List of automobiles known for negative reception

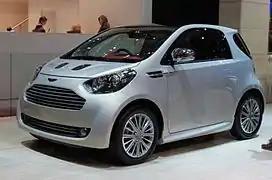
Aston Martin Cygnet

The Dodge Caliber, a compact hatchback released for the 2007 model year to replace the critically acclaimed and popular Dodge Neon, was not as successful in the marketplace. Reasons included its bad styling, cheap and poorly made interior, poor performance, and unrefined powertrains. "The Truth About Cars" panned the Caliber across multiple reviews, claiming that, "the Caliber shows that bad Detroit habits are hard to break, firing blanks in this latest battle of the econobox wars" and that, "Despite an independent rear suspension, the car displays all the grace of a sumo wrestler on figure skates." In another review, TTAC concluded with, "If DCX is to rally its troops and remain competitive in these fuel-conscious times, they'll have to do better than this." They subsequently named the Caliber as one of their "Ten Worst Autos of 2008" and said in a review of the updated 2010 model that the Caliber is "a vehicle that a lot of folks would justifiably consider to be a loser car from a loser car company." "Car and Driver" placed the Caliber second to last in a 2007 comparison test of entry-level cars, claiming that the Caliber handled poorly and felt underdeveloped and noting that "as our test wore on, the Caliber wore thin".